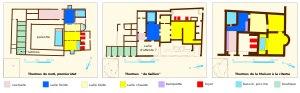
Volubilis est une ville antique berbère, puis romanisée, capitale du royaume de Maurétanie, située dans la plaine du Saïss au Maroc, sur les bords de l'oued Rhoumane, rivière de la banlieue de Meknès, non loin de la ville sainte de Moulay Driss Zerhoun où repose Idriss Iᵉʳ, fondateur de la dynastie des Idrissides.